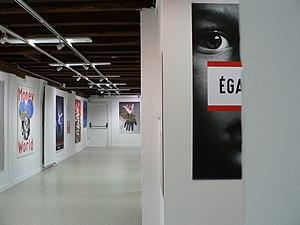
""«
Le mois du graphisme d'Échirolles est un festival français de design graphique.